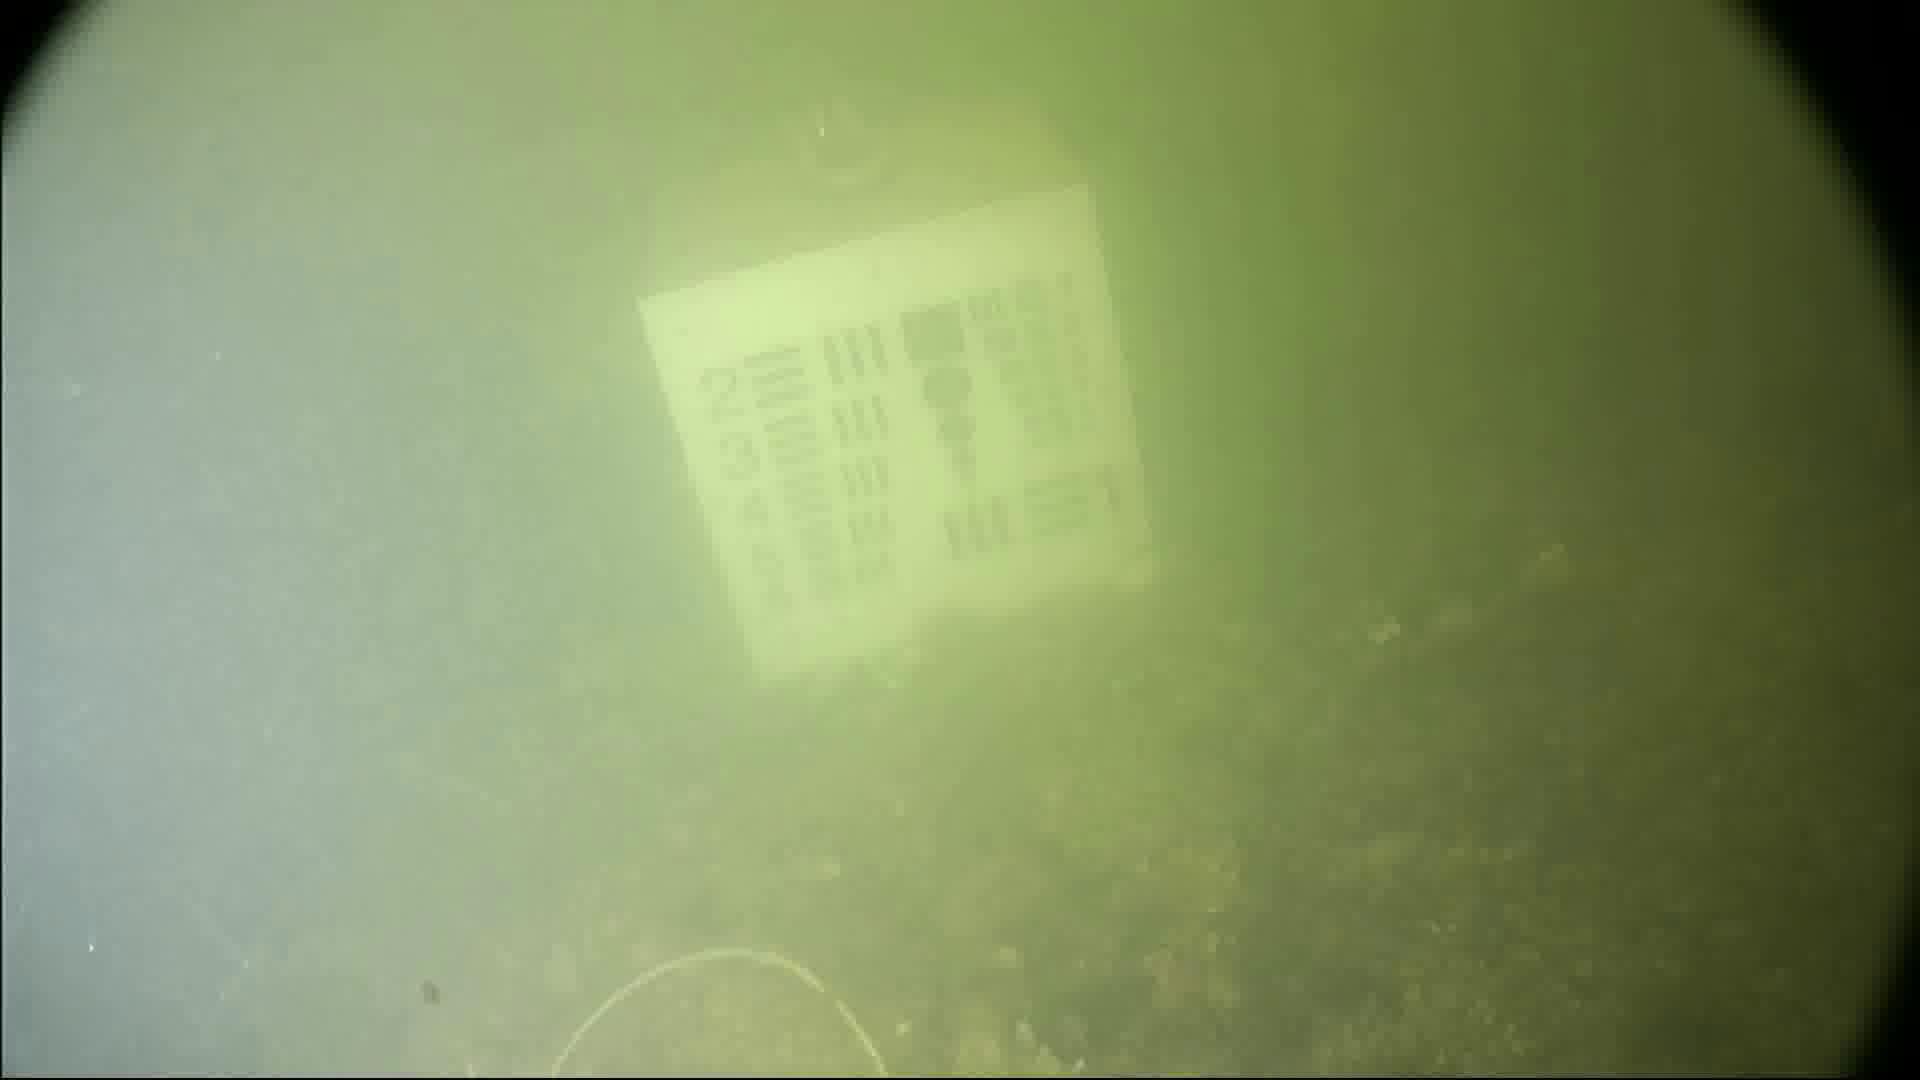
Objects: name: crab